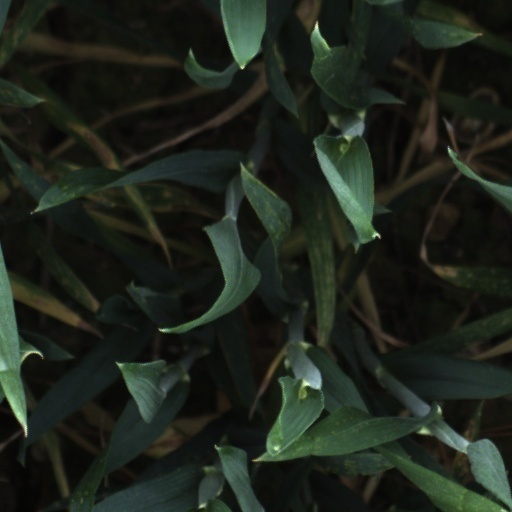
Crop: wheat